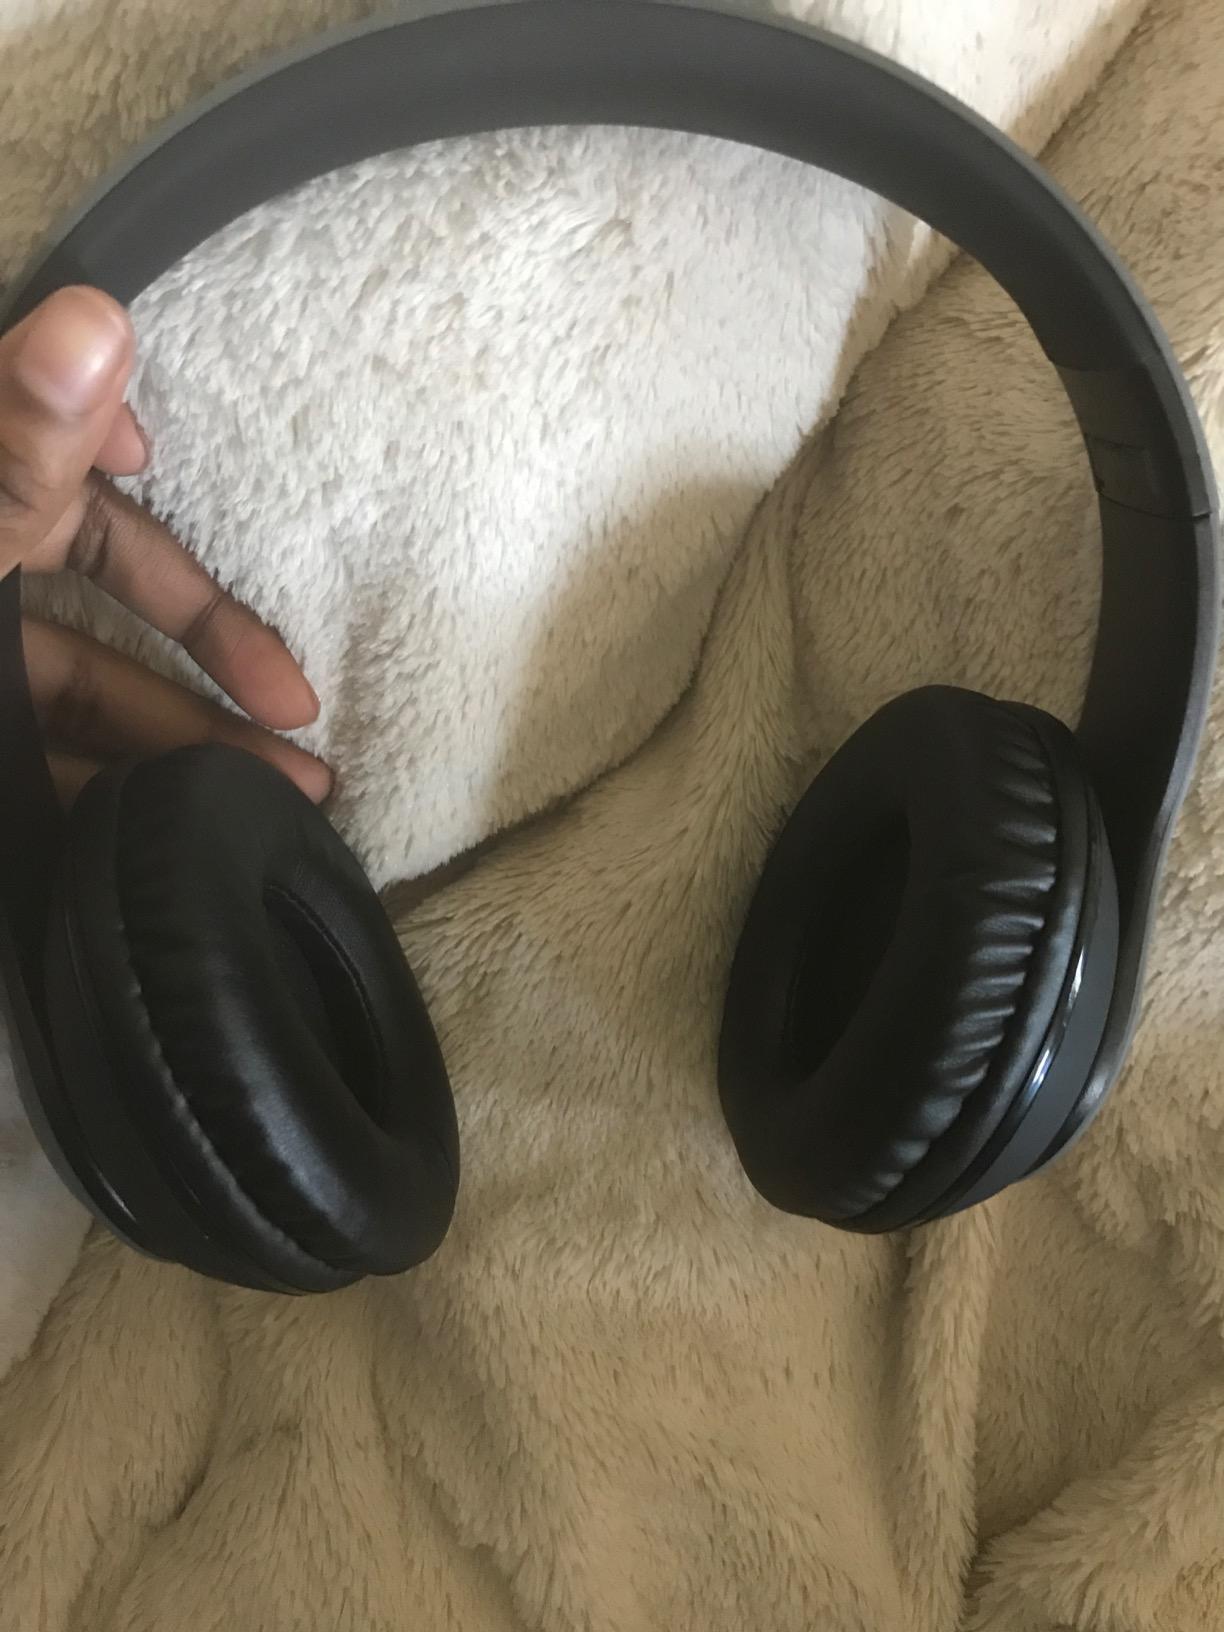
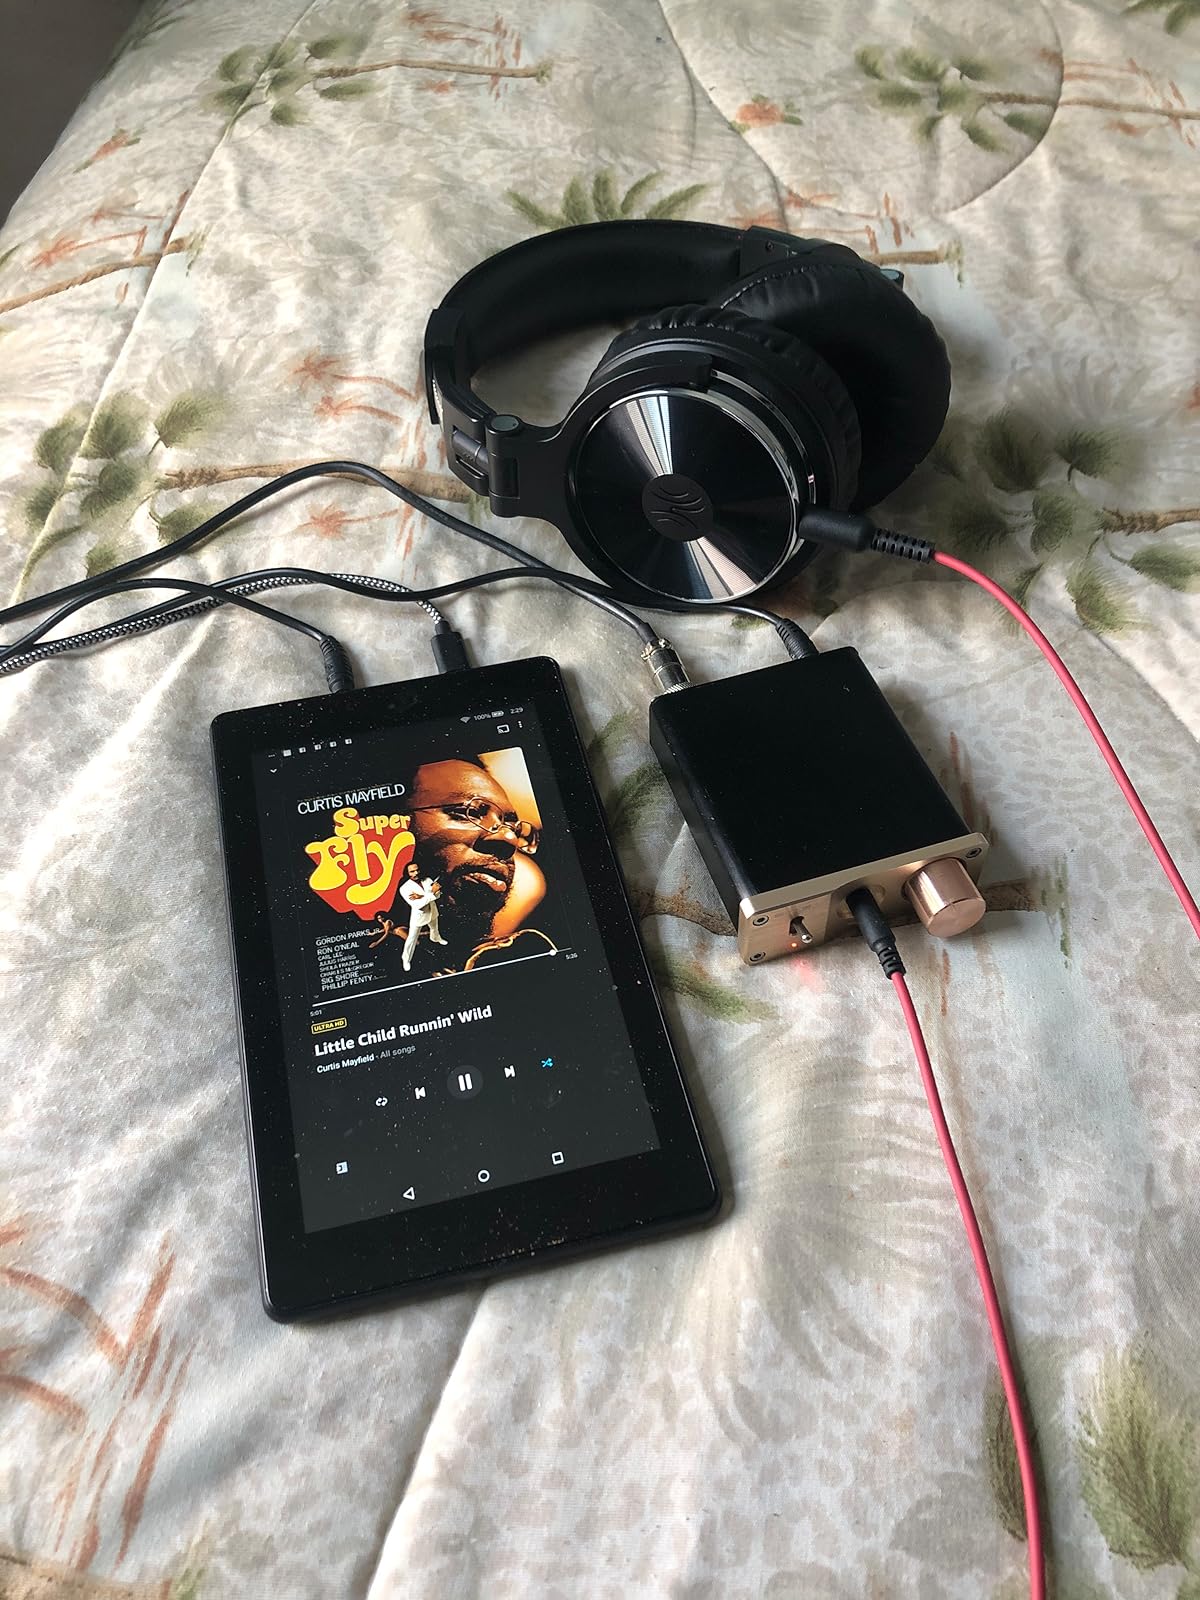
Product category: headphones
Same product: no